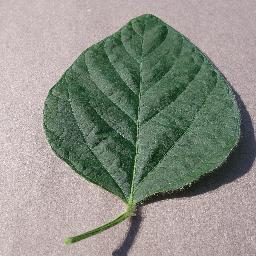
Label: Soybean___healthy